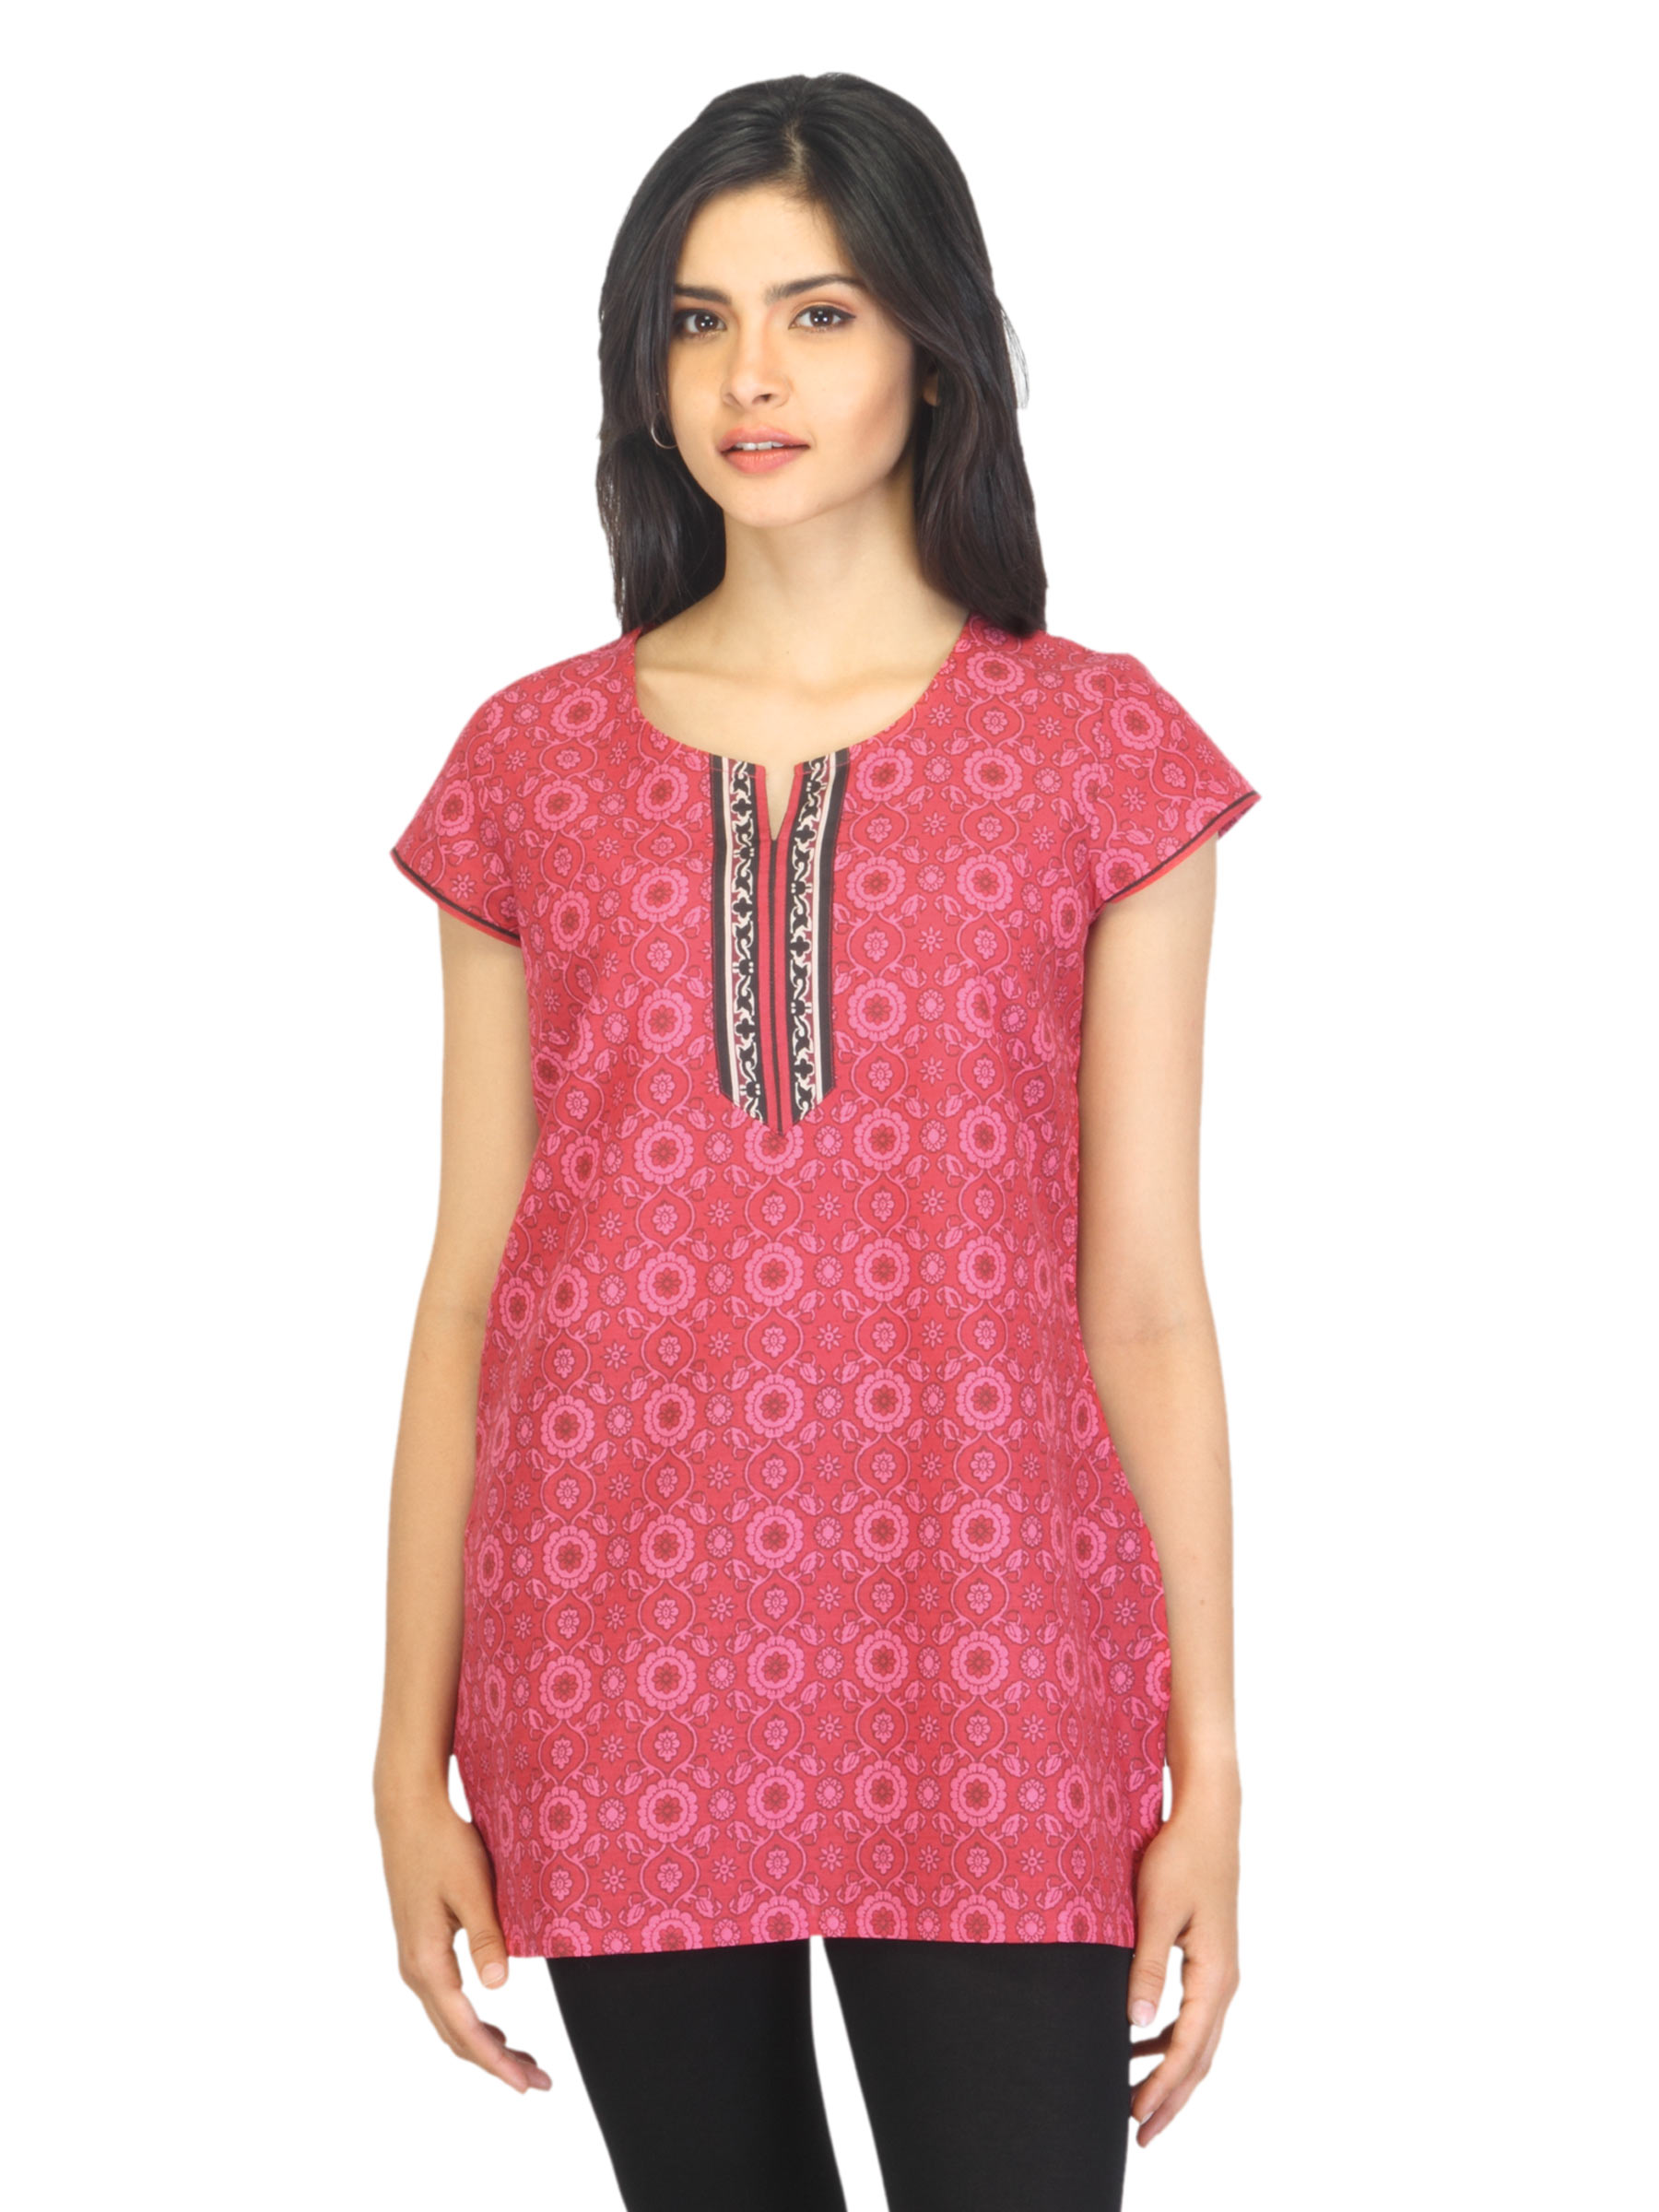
Aurelia Women Printed Red Kurti
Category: Apparel / Topwear / Kurtis
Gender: Women
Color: Red
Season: Summer 2012
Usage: Ethnic